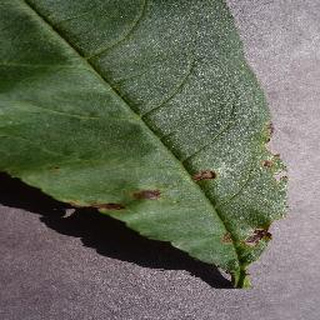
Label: peach_bacterial_spot